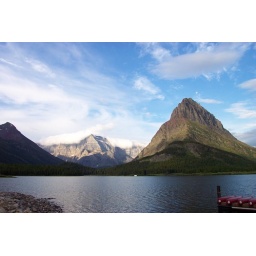
I really like the clouds spilling over the mountains in the distance. Off in the distance on the lake is the boat &amp;quot;Chief Two Guns&amp;quot;.